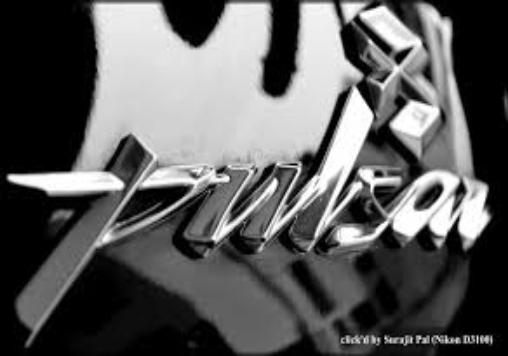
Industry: Others